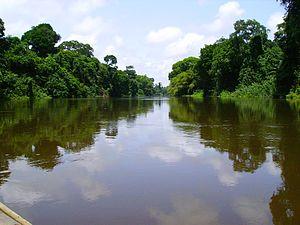
Fleuve Nyong (sud Cameroun)
Le Nyong est un fleuve du sud du Cameroun, long de 690 km et se jetant dans le Golfe de Guinée.